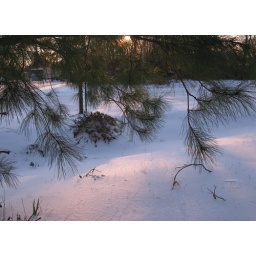
This pine tree is near my mailbox. Love the pink of the sunrise on the snow and the blue of the shadows.